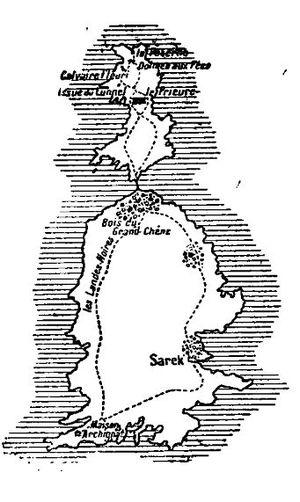
Maurice Leblanc (1864 – 1941) - L’Île aux trente cercueils (1919)
Une île imaginaire est une île dont l'existence est fictive parce qu'elle est imaginaire ou que son existence a été réfutée la supposition de celle-ci, ou après sa prétendue découverte. Cette notion regroupe donc les îles tirées d'œuvres, des croyances populaires et religieuses ainsi que des considérations historiques. Les caractéristiques d'une île imaginaire et les évènements qui peuvent s'y dérouler peuvent être totalement inventés ou s'appuyer sur des faits et considérations réels, mythifiés le cas échéant.